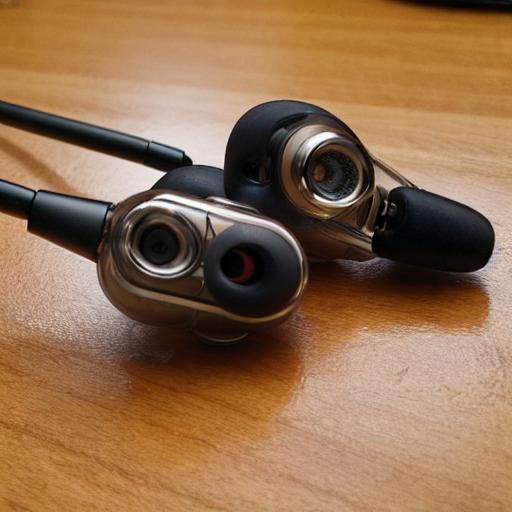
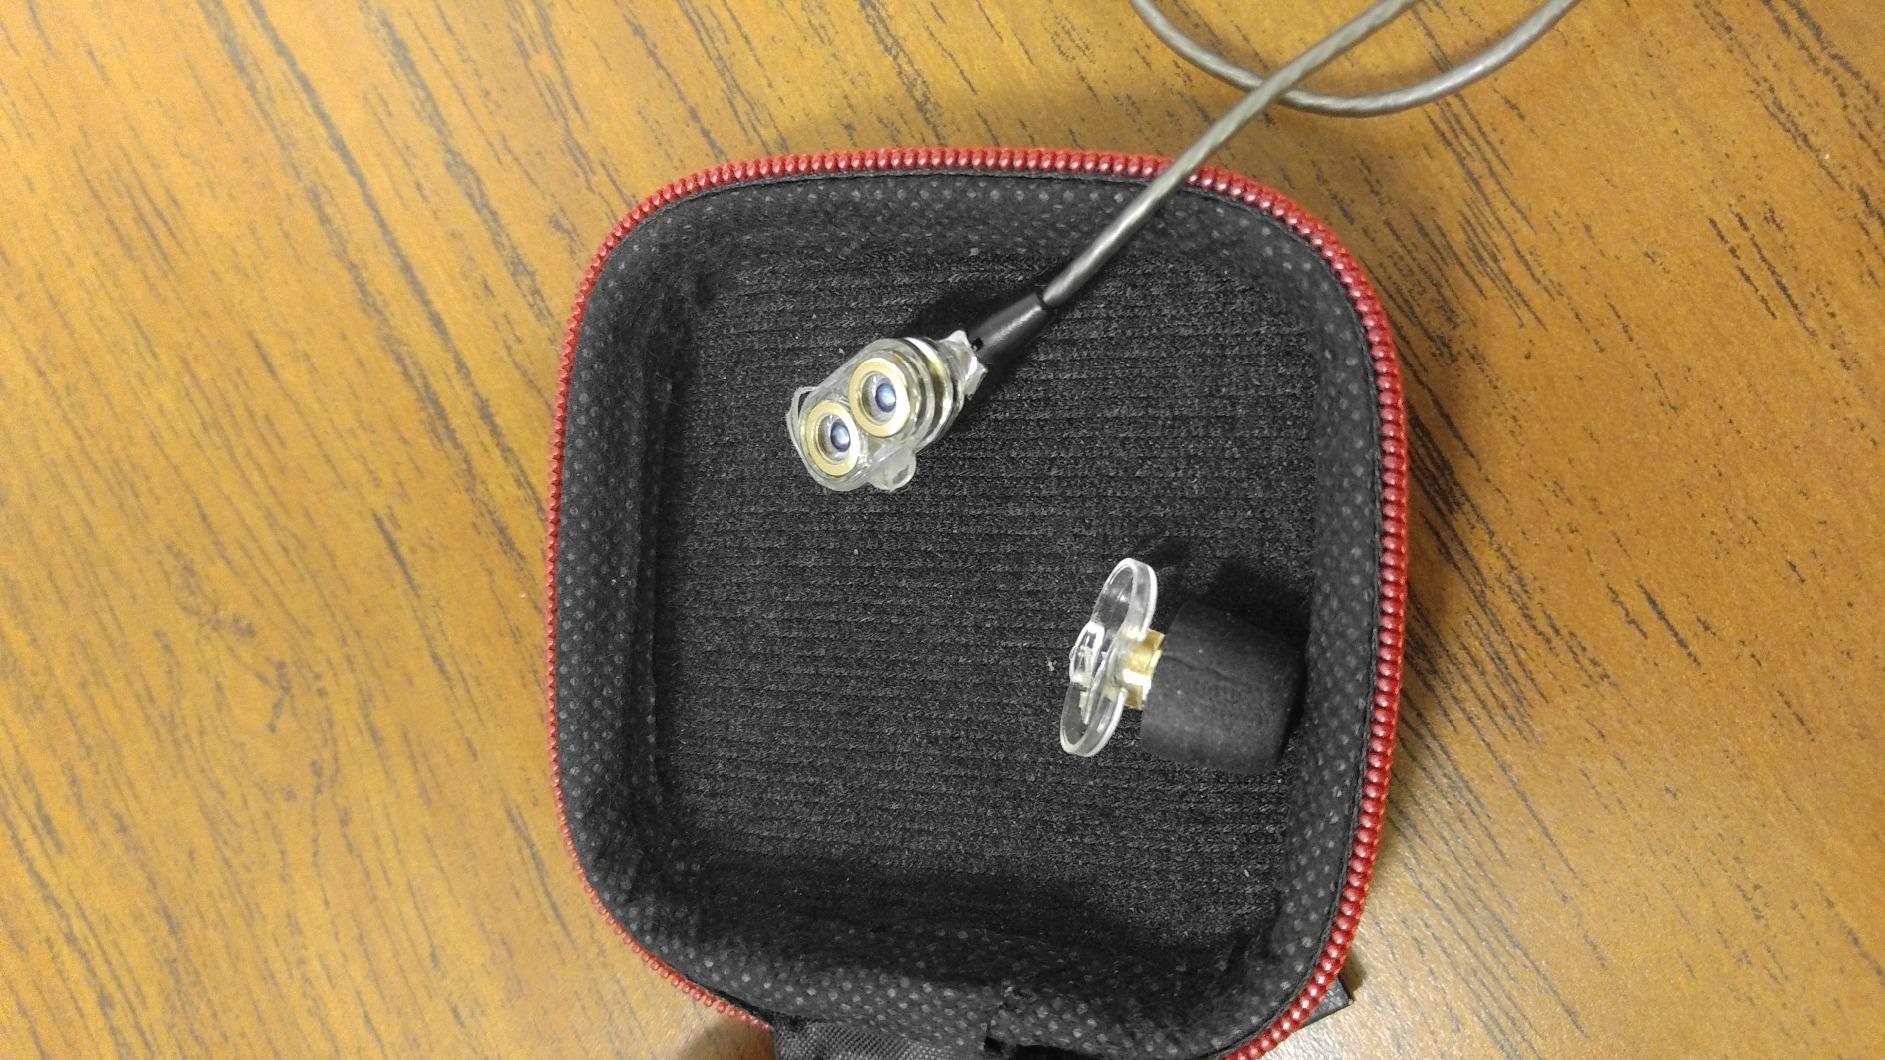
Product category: headphones
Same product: no